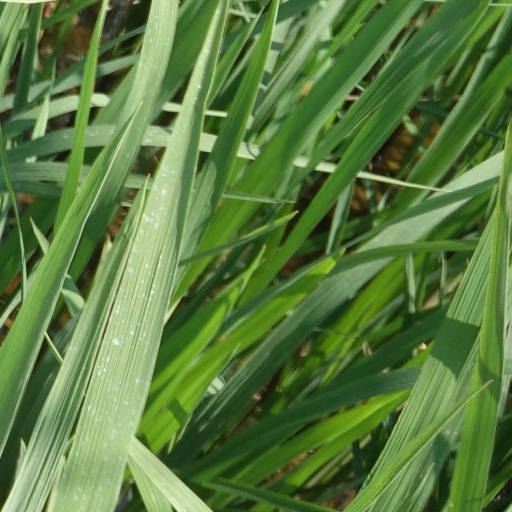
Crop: rice